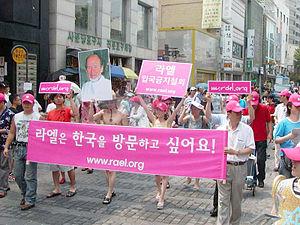
Le mouvement raëlien a été fondé par le Français Claude Vorilhon, dit Raël, en 1974. La doctrine du mouvement se fonde sur le contact qu'aurait eu Raël avec des extraterrestres techniquement avancés, les « elohim », qui auraient créé la vie sur Terre ainsi que plusieurs religions comme le christianisme, le judaïsme et l'islam. Par la suite, les croyances des adeptes se sont concentrées sur l'importance des avancées scientifiques et techniques et en particulier sur le clonage et le transfert de la conscience comme moyen d'accéder à l'immortalité. Le mouvement promeut également la « géniocratie » et prône une certaine forme de libération sexuelle ainsi qu'une pratique qu'il appelle « méditation sensuelle ».
Claude Vorilhon, dit Raël, né le 30 septembre 1946 à Vichy dans l'Allier en France, est le fondateur et gourou du mouvement raëlien, objet de nombreuses controverses et classé en France comme secte par le rapport parlementaire de 1995.